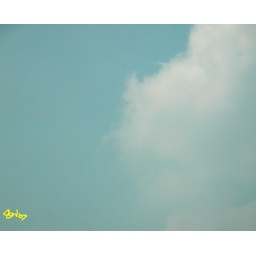
cloud in the sky